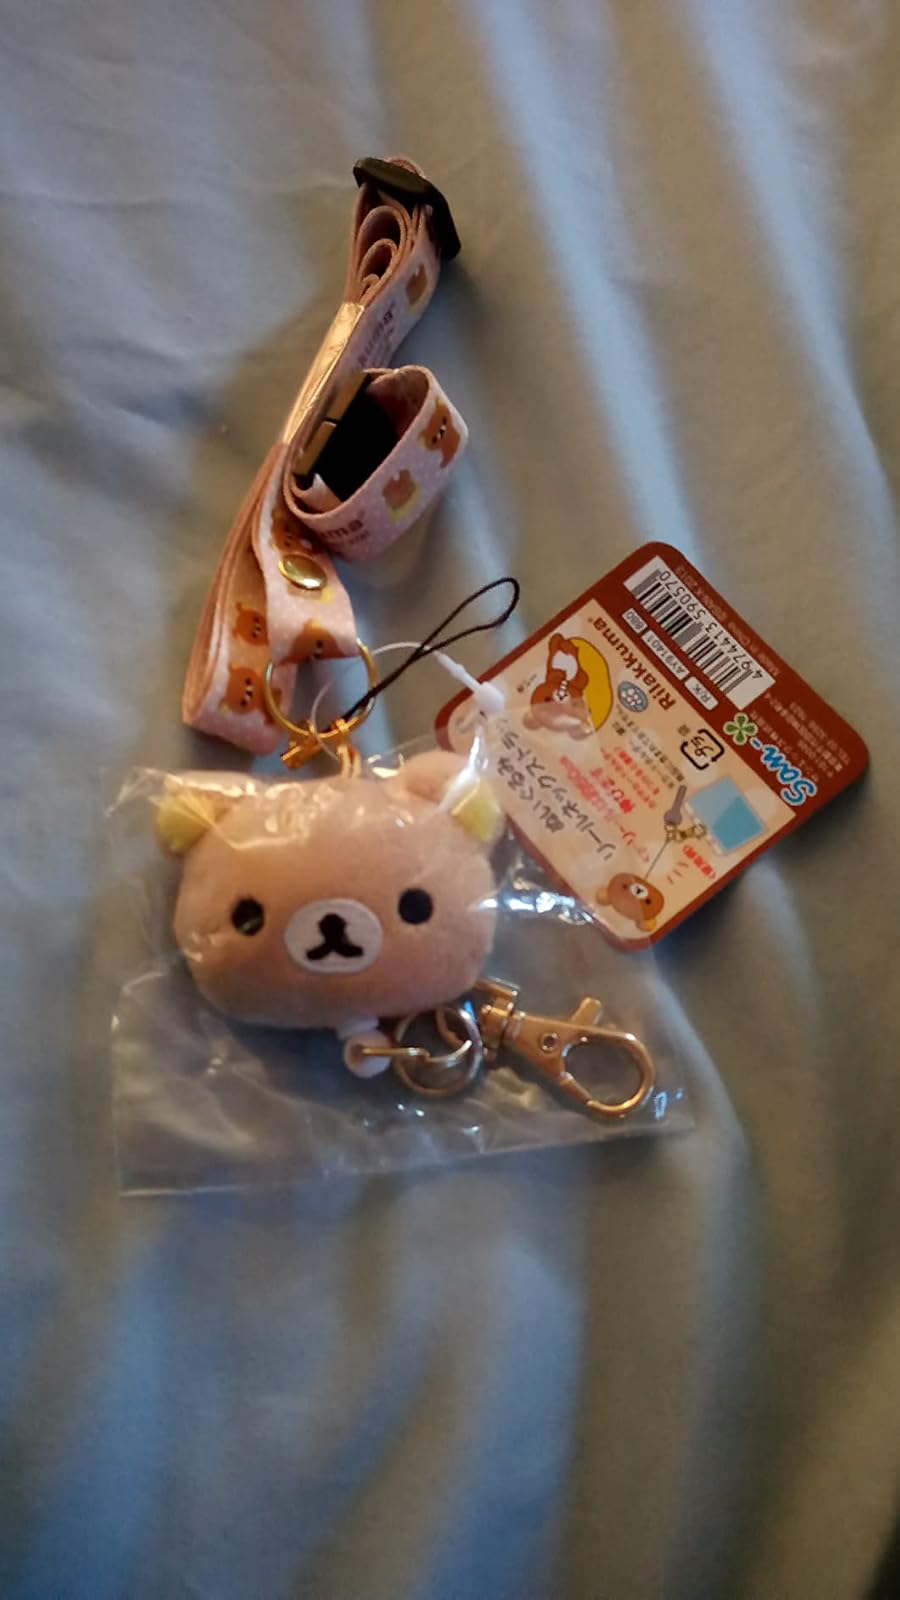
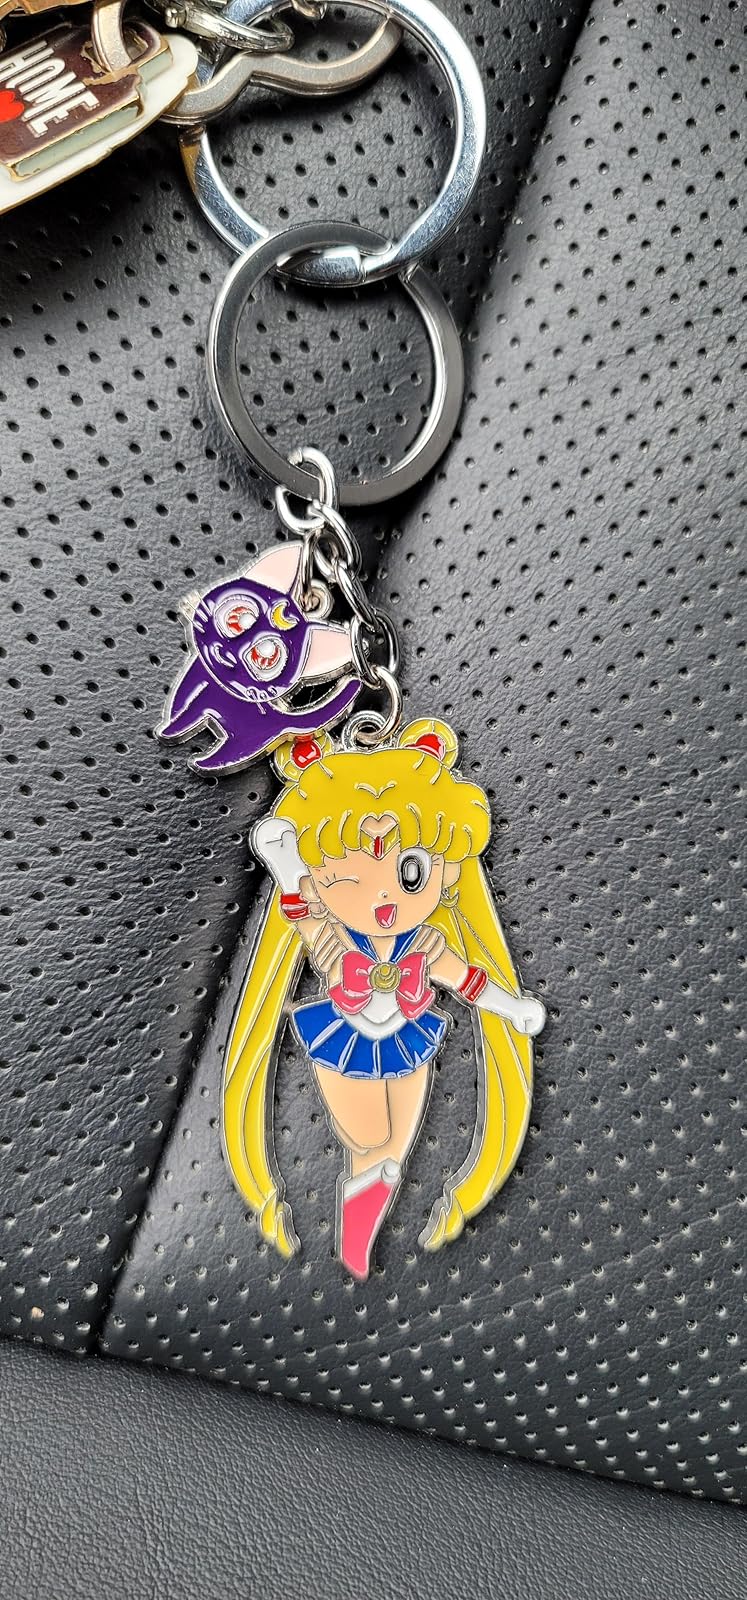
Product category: accessories_keychain
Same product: no